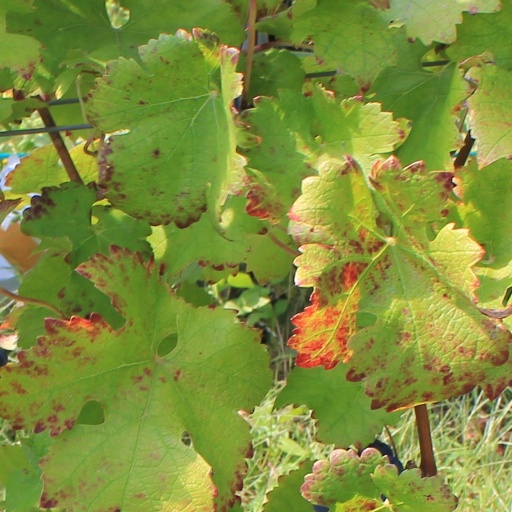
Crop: grape